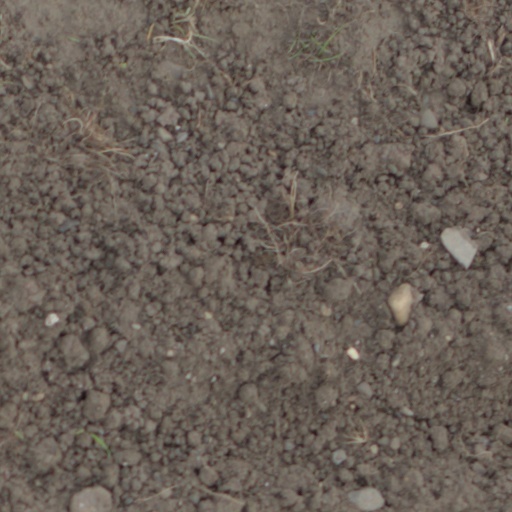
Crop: wheat